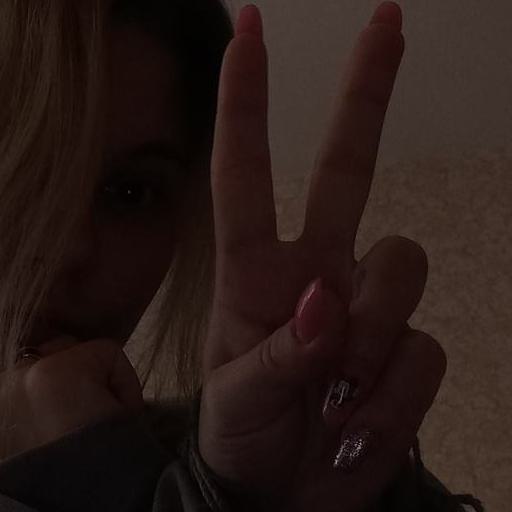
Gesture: peace